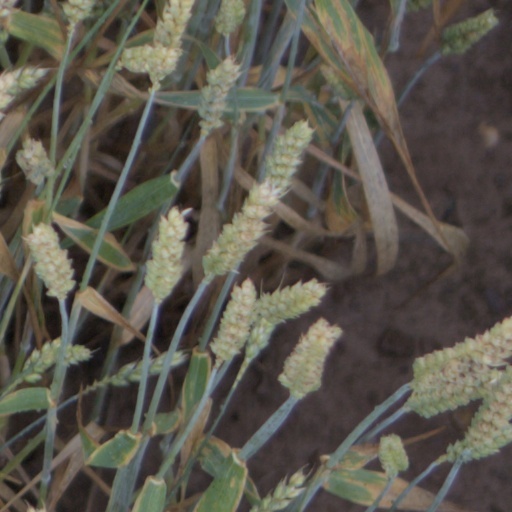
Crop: wheat